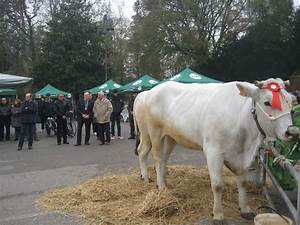
Label: mucca